Shona Rubens

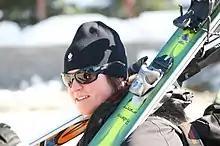
Shona Rubens at the 2010 Winter Olympics.

Shona Rubens (born 31 October 1986 in Sydney, Australia) is a Canadian alpine skier.